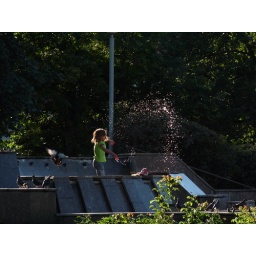
A girl plays around in a water fountain in the summer heat.